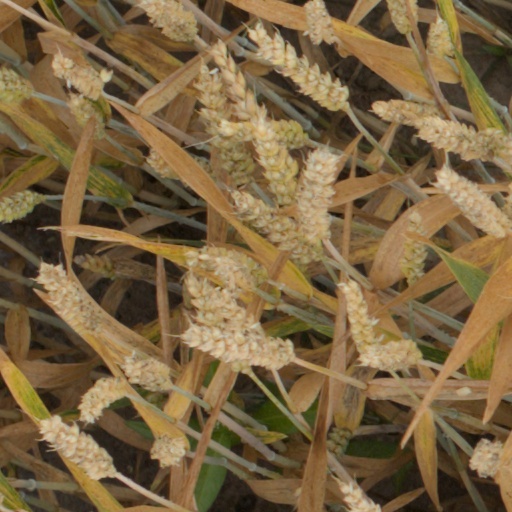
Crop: wheat